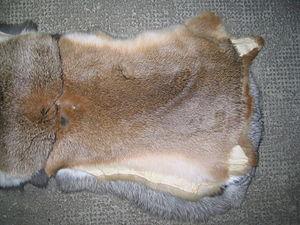
Le lapin domestique est un lapin européen, qui a été domestiqué pour l'alimentation humaine en Europe occidentale, au Moyen Âge, une époque relativement récente comparée à d'autres animaux domestiques. Les lapins de clapier sont de petits mammifères herbivores qui diffèrent très peu de l'espèce souche, classée dans l'ordre des Lagomorphes, la famille des léporidés et le genre Oryctolagus. À l'origine, le Lapin européen est élevé en semi-liberté dans de vastes espaces clos comme « lapin de garenne », afin d'assurer notamment la production de laurices durant la période de carême. Depuis lors, de très nombreuses races de lapins ont été créées dans le cadre de l'élevage sélectif effectué par les humains, en fonction de l'usage auquel la cuniculture les destine. Au début du XXᵉ siècle on recense plus de 100 races de lapins domestiques.